Jonny Greenwood

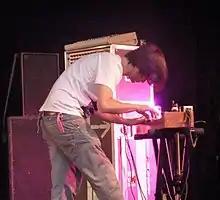
Greenwood performing on an ondes Martenot in 2010

Greenwood is a prominent player of the ondes Martenot, an early electronic instrument played by moving a ring along a wire, creating sounds similar to a theremin. Greenwood said it was "the most expressive electronic instrument that's ever been invented". He first used it on Radiohead's 2000 album "Kid A", and it appears in Radiohead songs including "The National Anthem", "How to Disappear Completely" and "Where I End and You Begin".